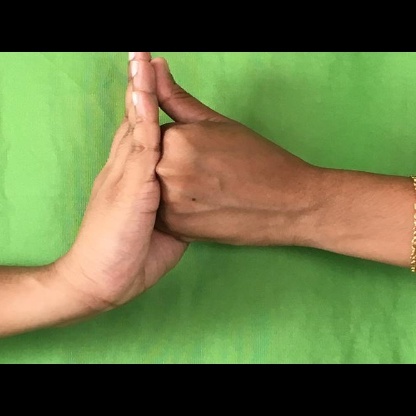
Mudra: Shanka